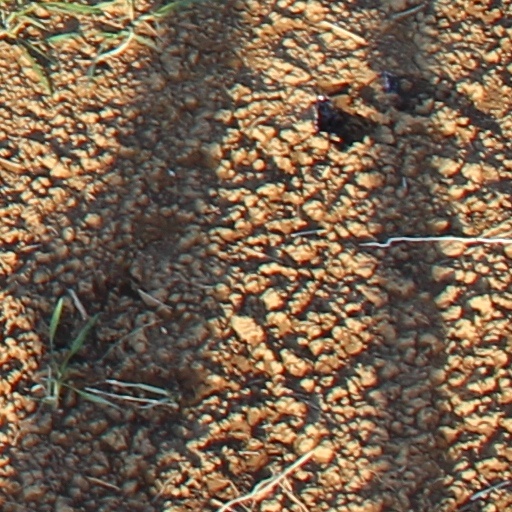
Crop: wheat